Austrian schilling

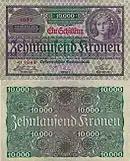
1 Schilling (1925)

In 1925, the Oesterreichische Nationalbank issued notes in denominations of 1, 5, 10, 20, 100 and 1,000 "Schillinge" (note the different spelling of the plural on this first 1925-series of notes).